Twitter diplomacy

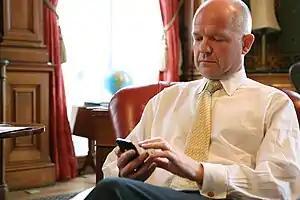
UK Foreign Secretary William Hague answers questions on Afghanistan and Pakistan for his seventh Twitter Q&A, 29 June 2011

Twitter diplomacy, or Twiplomacy, is a form of digital diplomacy, refers to the practice of conducting public diplomacy using the social media platform Twitter by heads of state and diplomats, as well as leaders of intergovernmental organizations (IGOs).